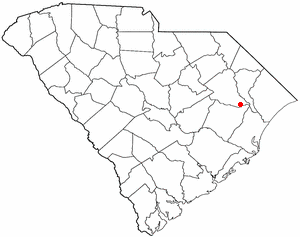
Johnsonville est une ville du comté de Florence en Caroline du Sud.